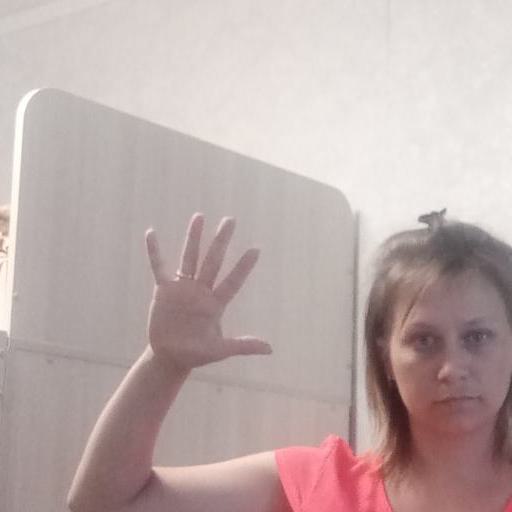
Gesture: palm